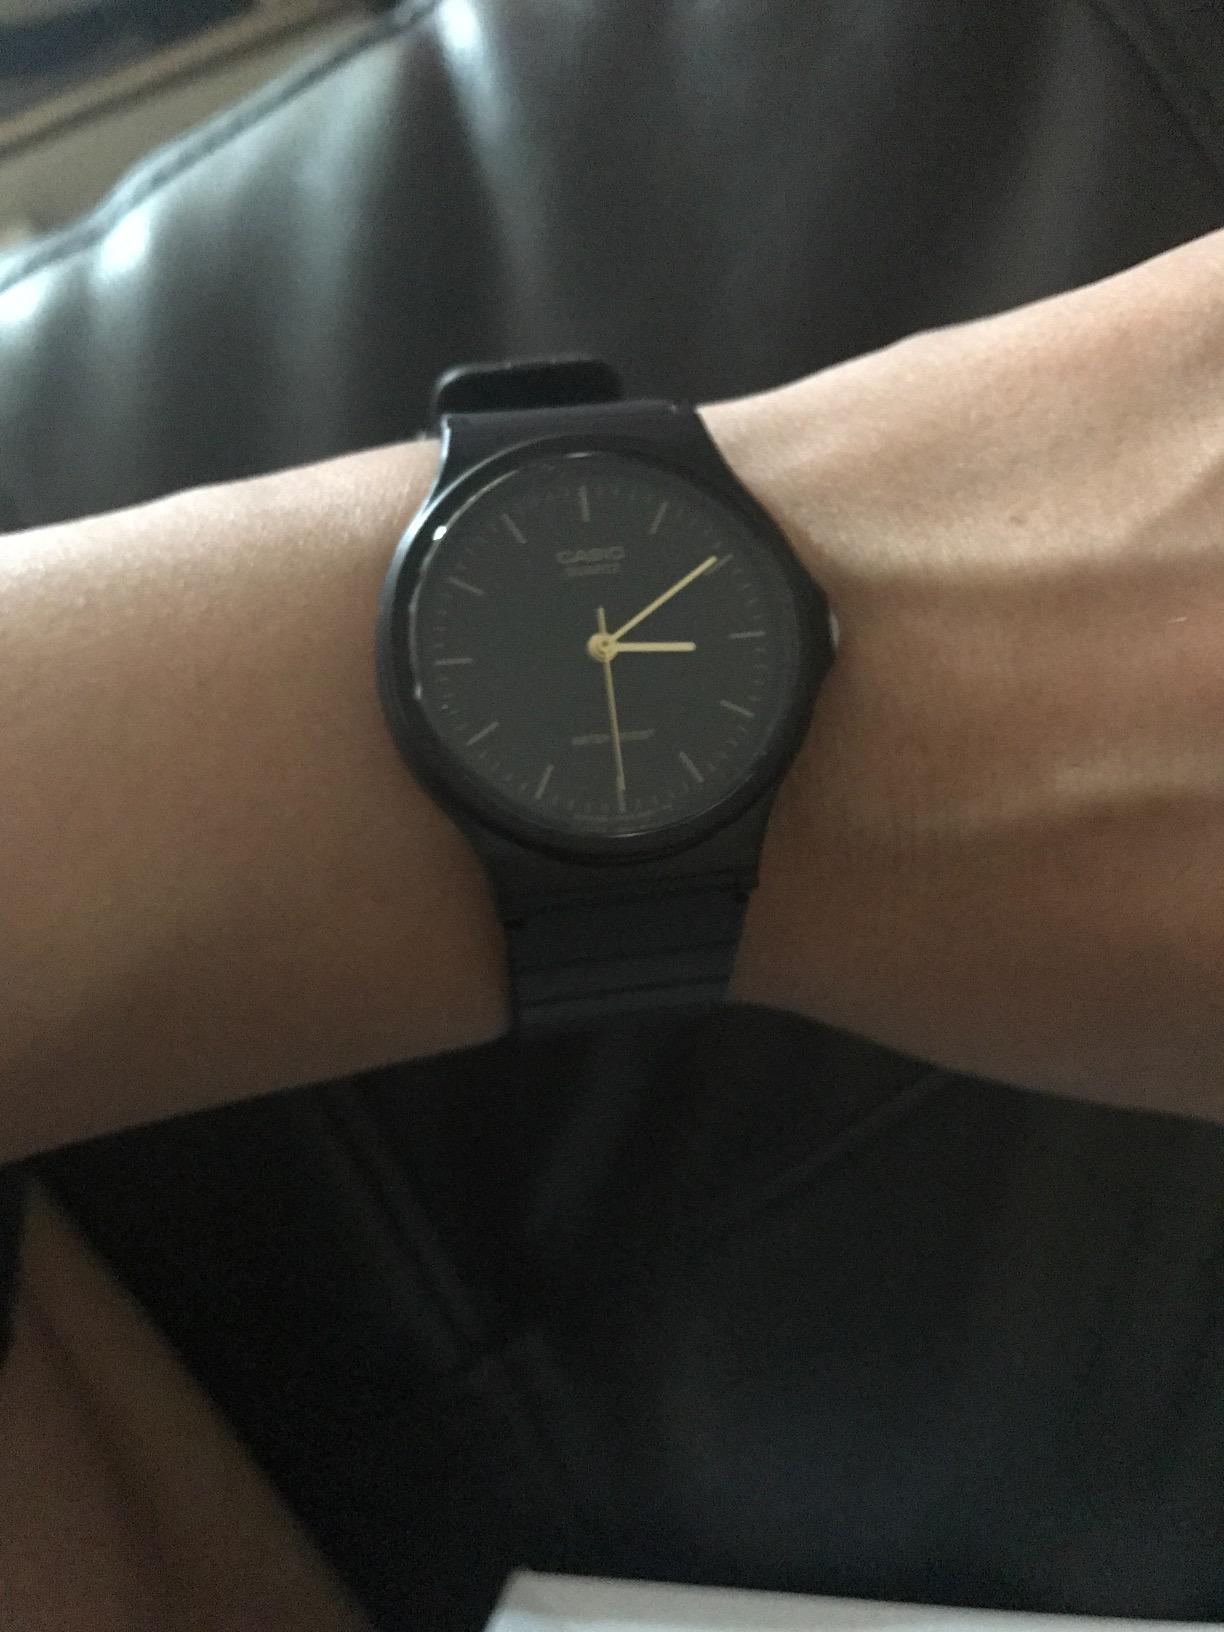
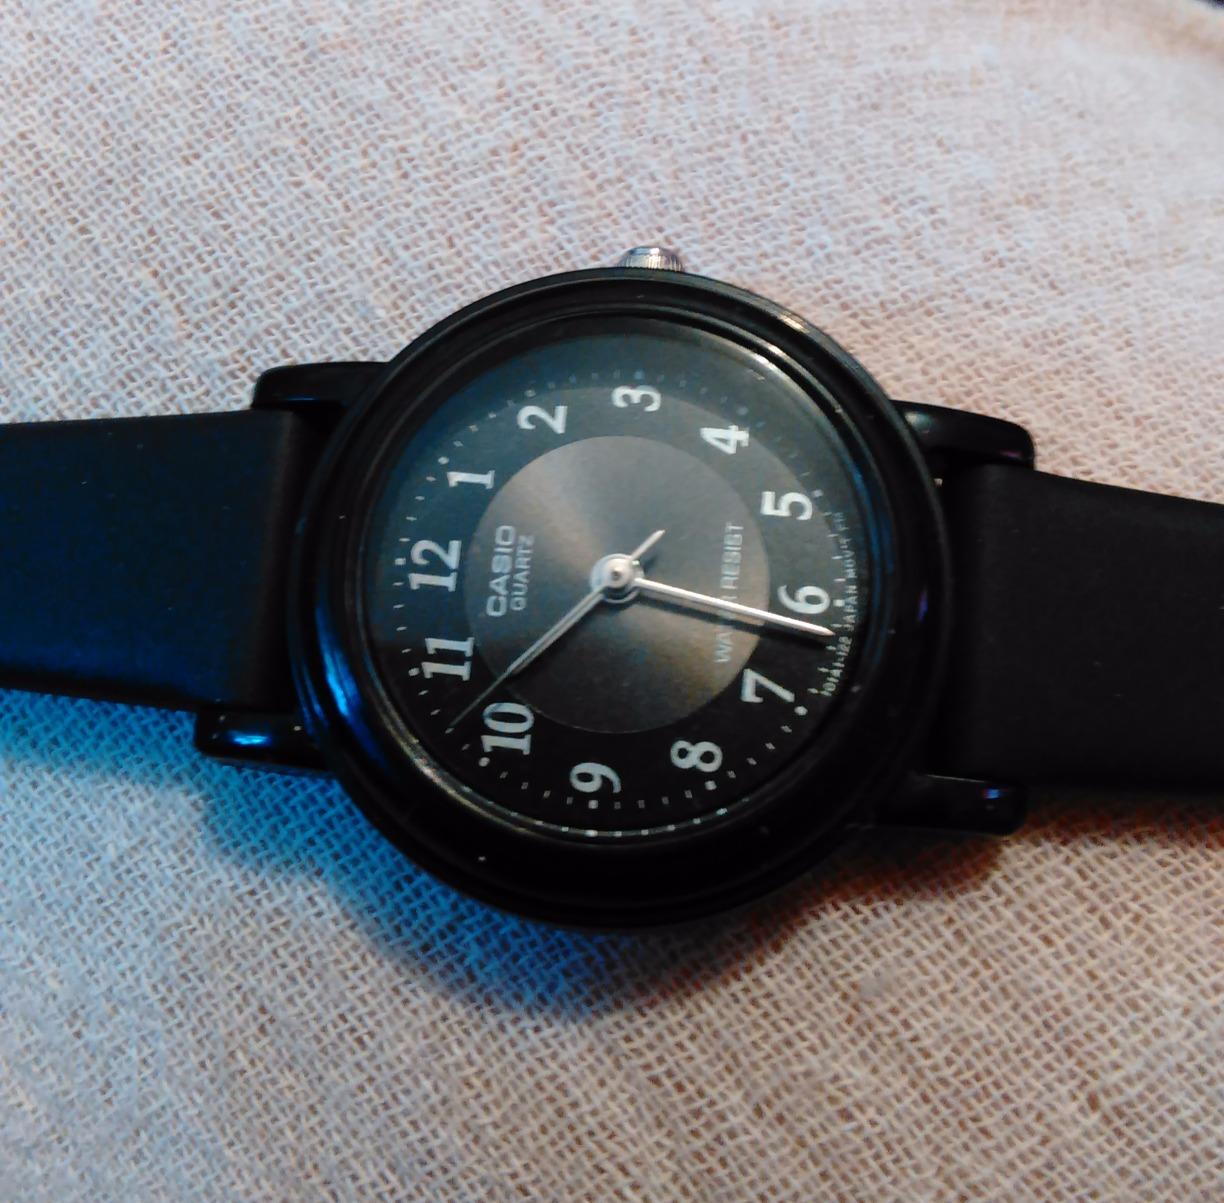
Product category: accessories_watch
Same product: no